Cameron Hayley

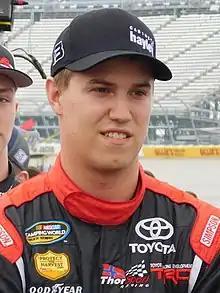
Hayley at Dover International Speedway in 2016

Cameron Hayley (born July 21, 1996) is a Canadian professional stock car racing driver. He currently competes part-time in the SPEARS Southwest Tour Series, driving the No. 7 Ford Fusion for Jefferson Pitts Racing. Hayley won the K&N Pro Series race at the inaugural UNOH Battle at the Beach at Daytona International Speedway in 2013.